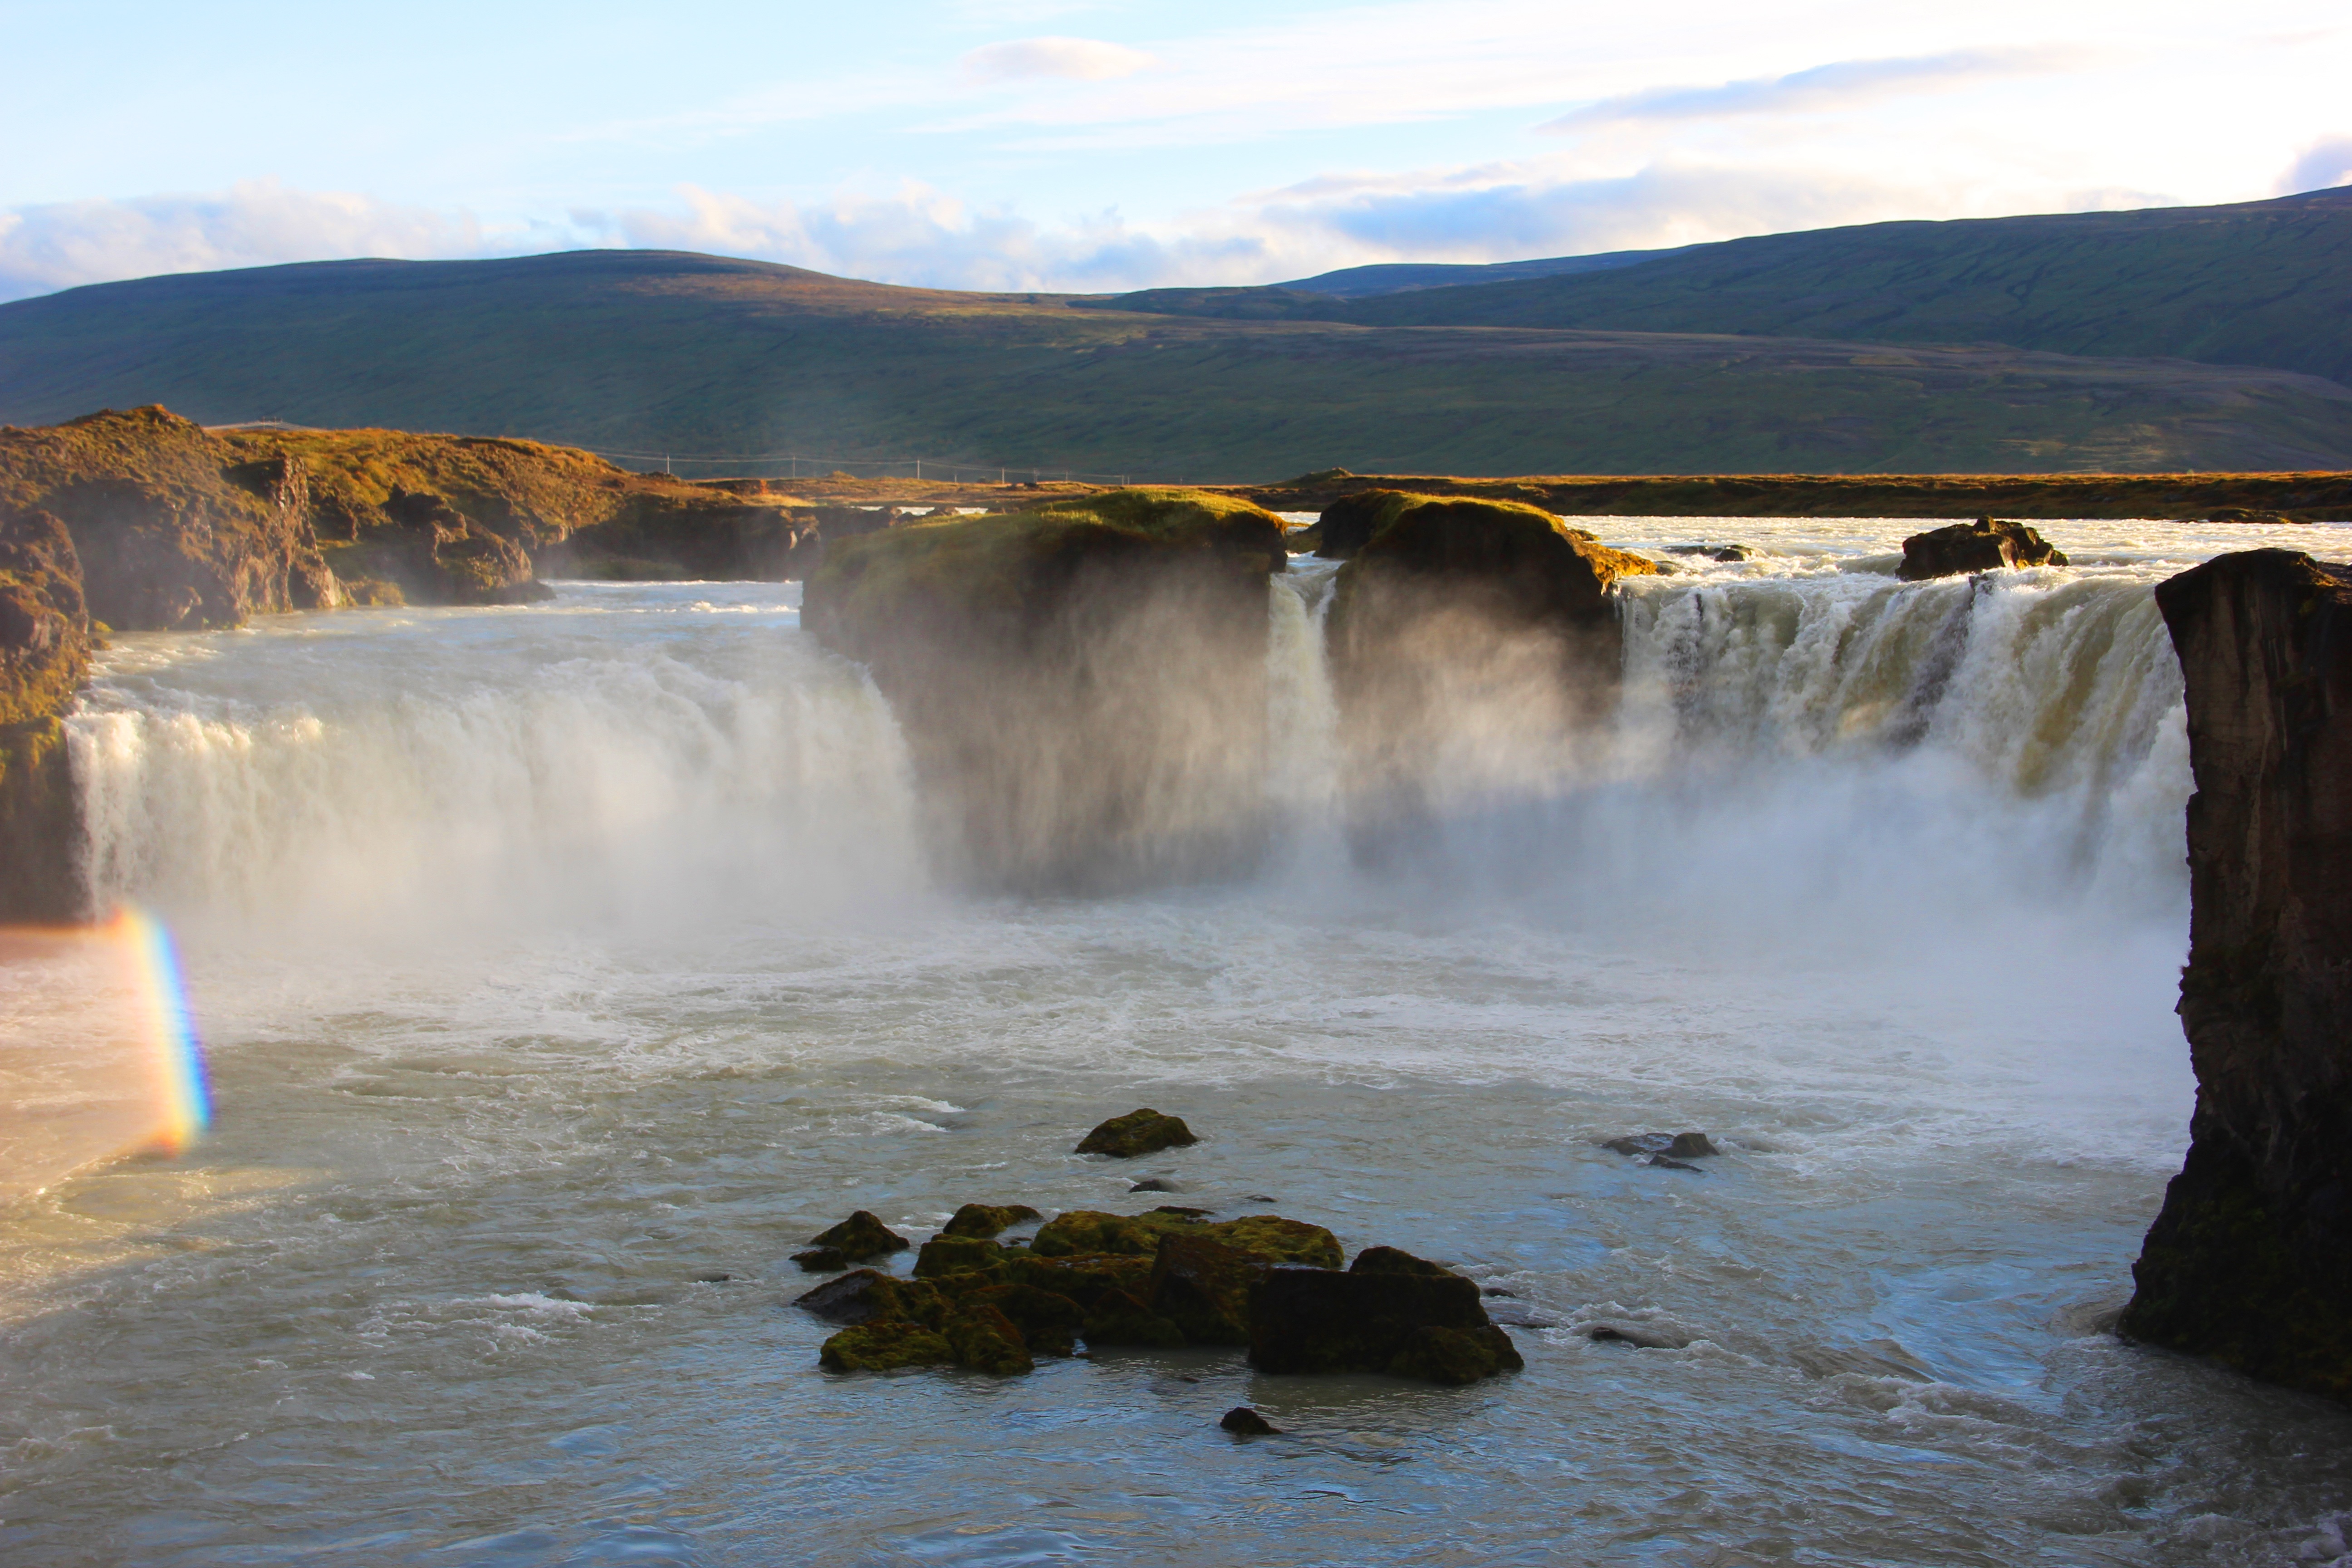
landscape, sea, water, nature, rock, waterfall, wilderness, winter, morning, wave, lake, river, reflection, iceland, reservoir, body of water, rainbow, white water, water feature, force, godafoss, atmospheric phenomenon